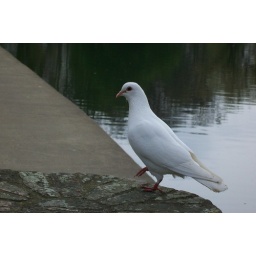
piggeon on the bridge over the lake at rowntrees park